Purba Medinipur district

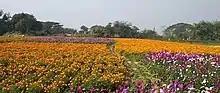
Panskura

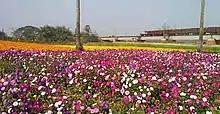
Panskura

It is a municipality upgraded in 2002. It is one of the busiest towns in East Midnapore district. Panskura is known as "Valley of Flowers" with large supplies of flowers to other places. Panskura is also known for its green vegetables wholesale market near the Panskura Junction railway station. It is open every day after 10 pm until 7 am the next morning with a regular gathering of lakhs of people. Panskura is one of the busiest railway stations which extends up to Digha or Haldia directly through this station or by bus. The river Kansabati is a good picnic spot and Mahakali (Bhavatarini) temple nearby old Panskura bazar is a pilgrimage spot. Panskura is also well known for its cultural side. Many cultural schools and institutes are there. Panskura is famous for the recitation institute Chandabani [ছন্দবাণী].